Meryneith

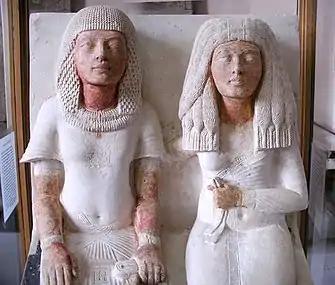
Painted limestone statue of Meryneith and his wife Iniuia

Meryneith ("beloved of [the goddess] Neith"), also named Meryre ("beloved of [the sun-god] Re"), was an ancient Egyptian official who lived in the Amarna Period, around 1350 BC. He is mainly known from his tomb found in 2001 at Saqqara. He is perhaps identical with the high priest of Aten Meryre, who is known from his tomb at Amarna.